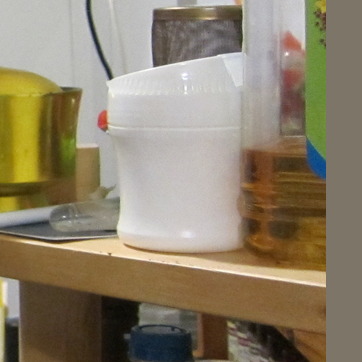
Material: plastic